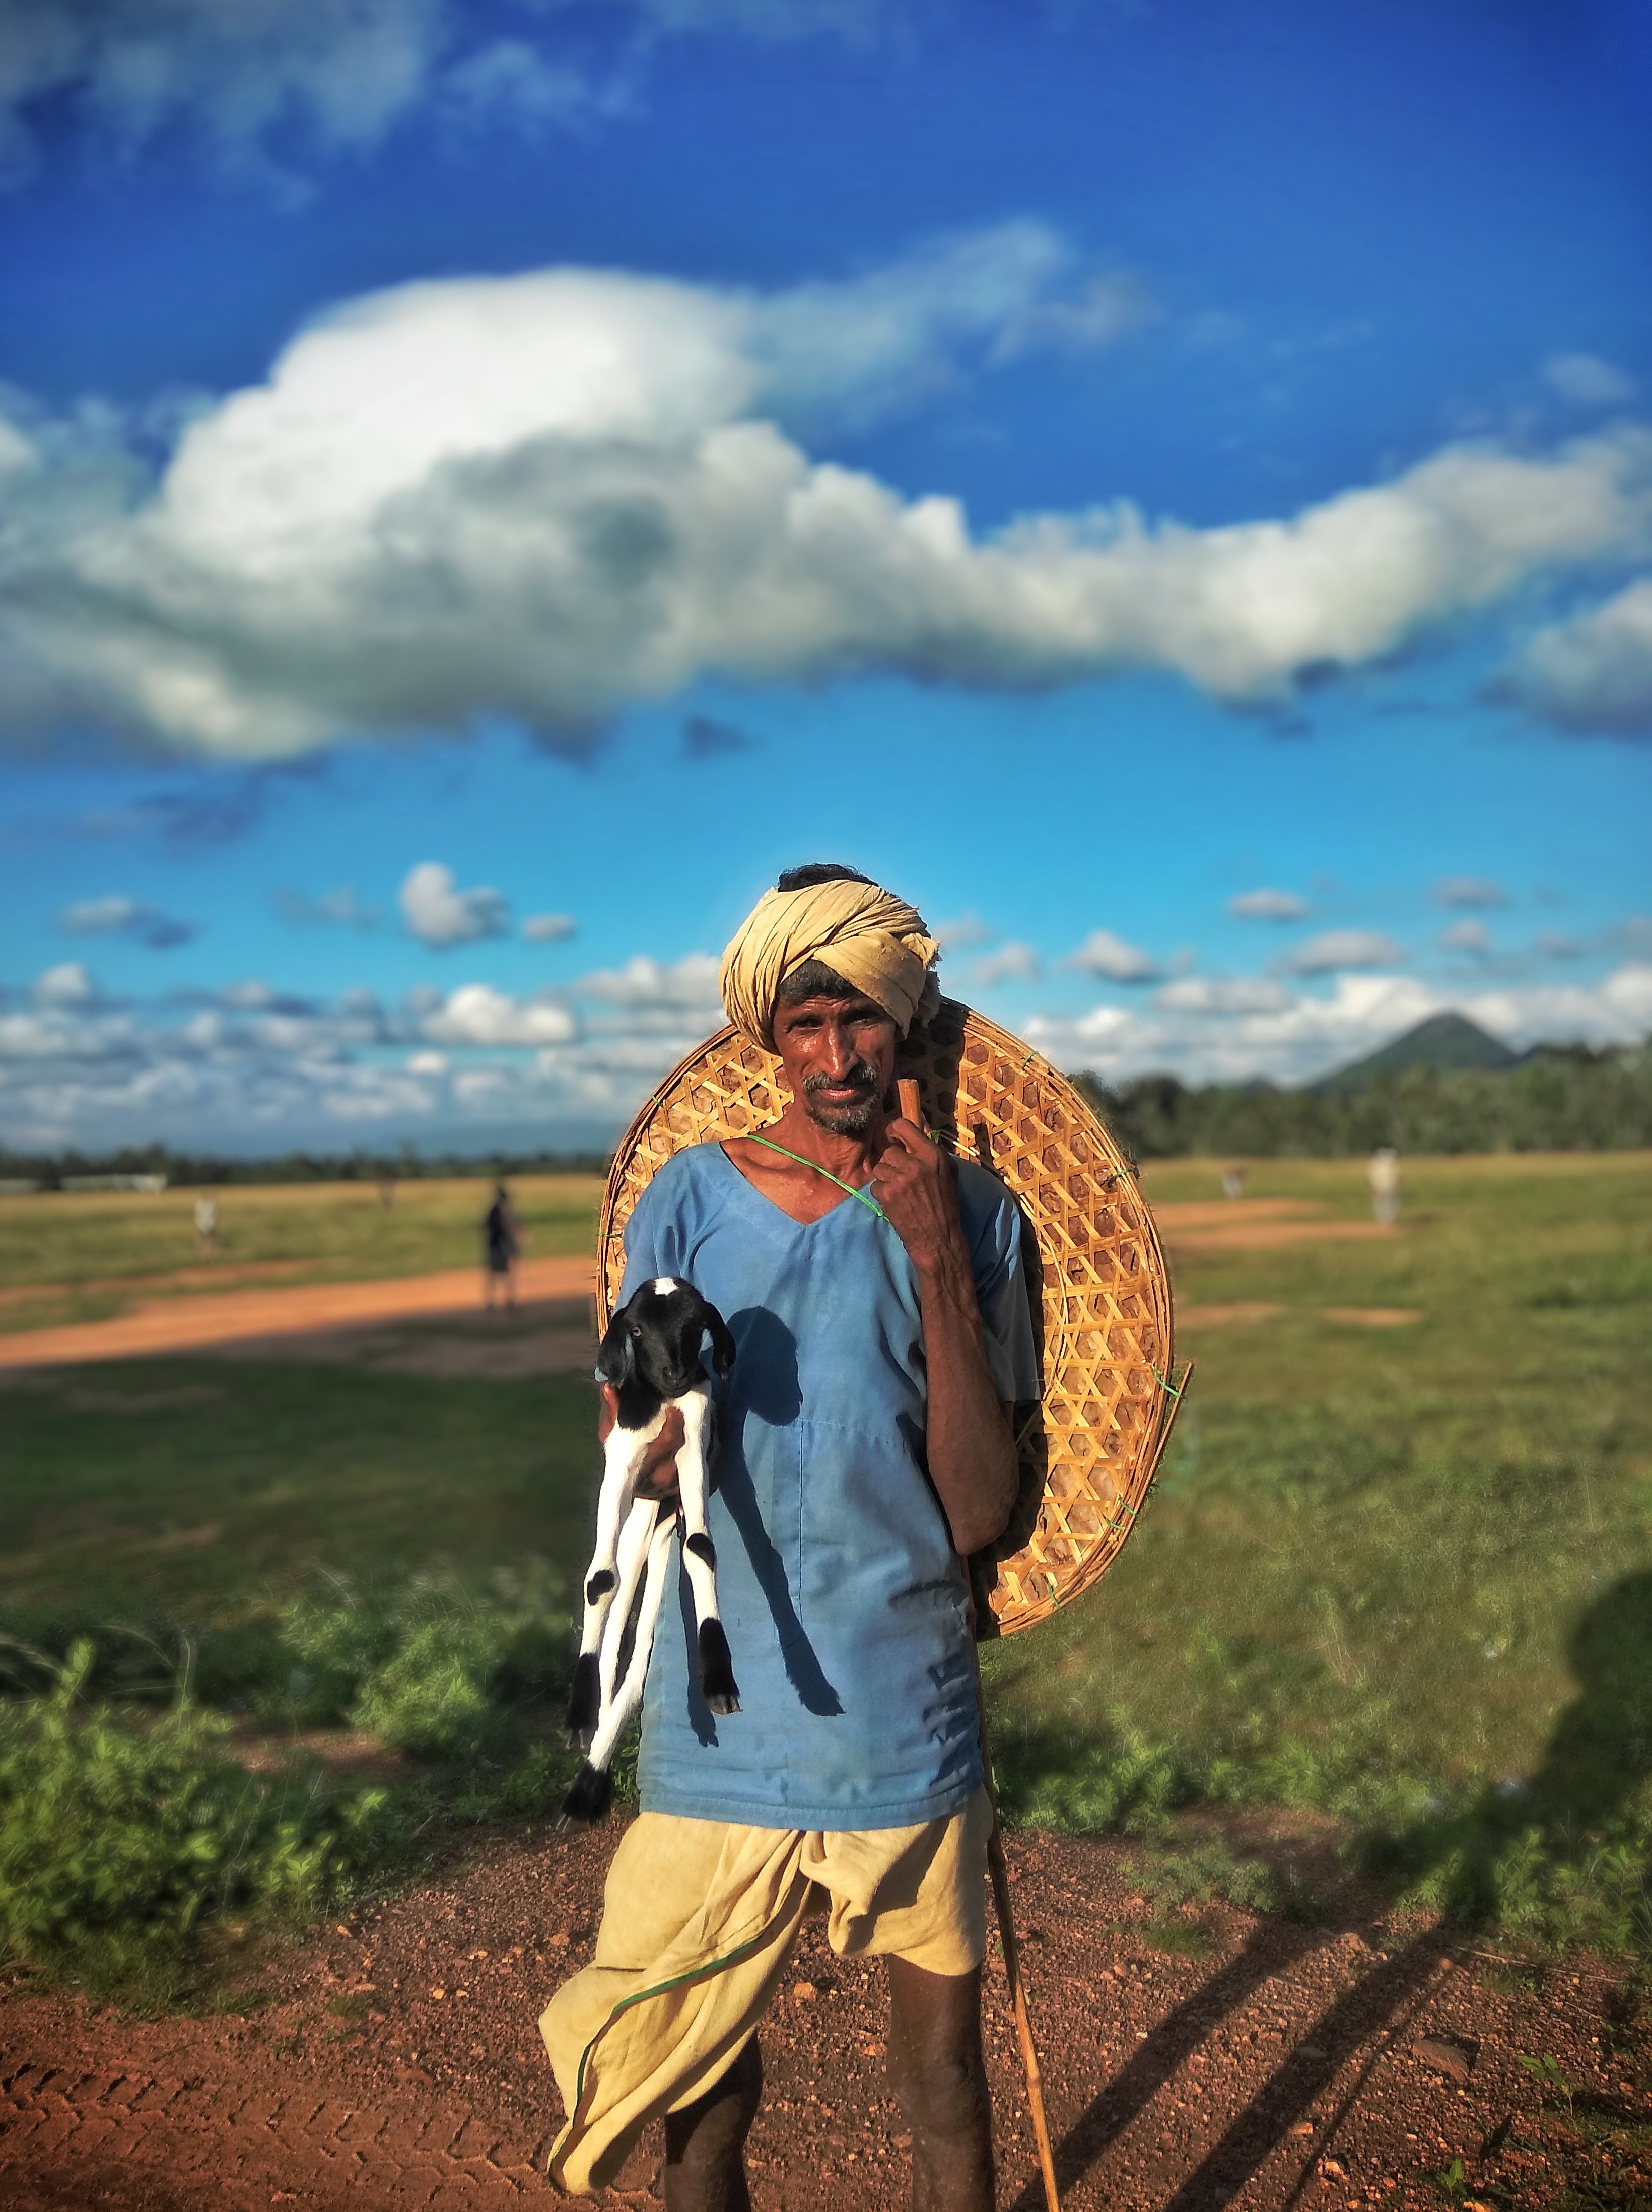
People in nature, sky, cloud, happy, ecoregion, human, grassland, grass family, rural area, photography, field, grass, landscape, smile, stock photography, plant, travel, meteorological phenomenon, mountain, tourism